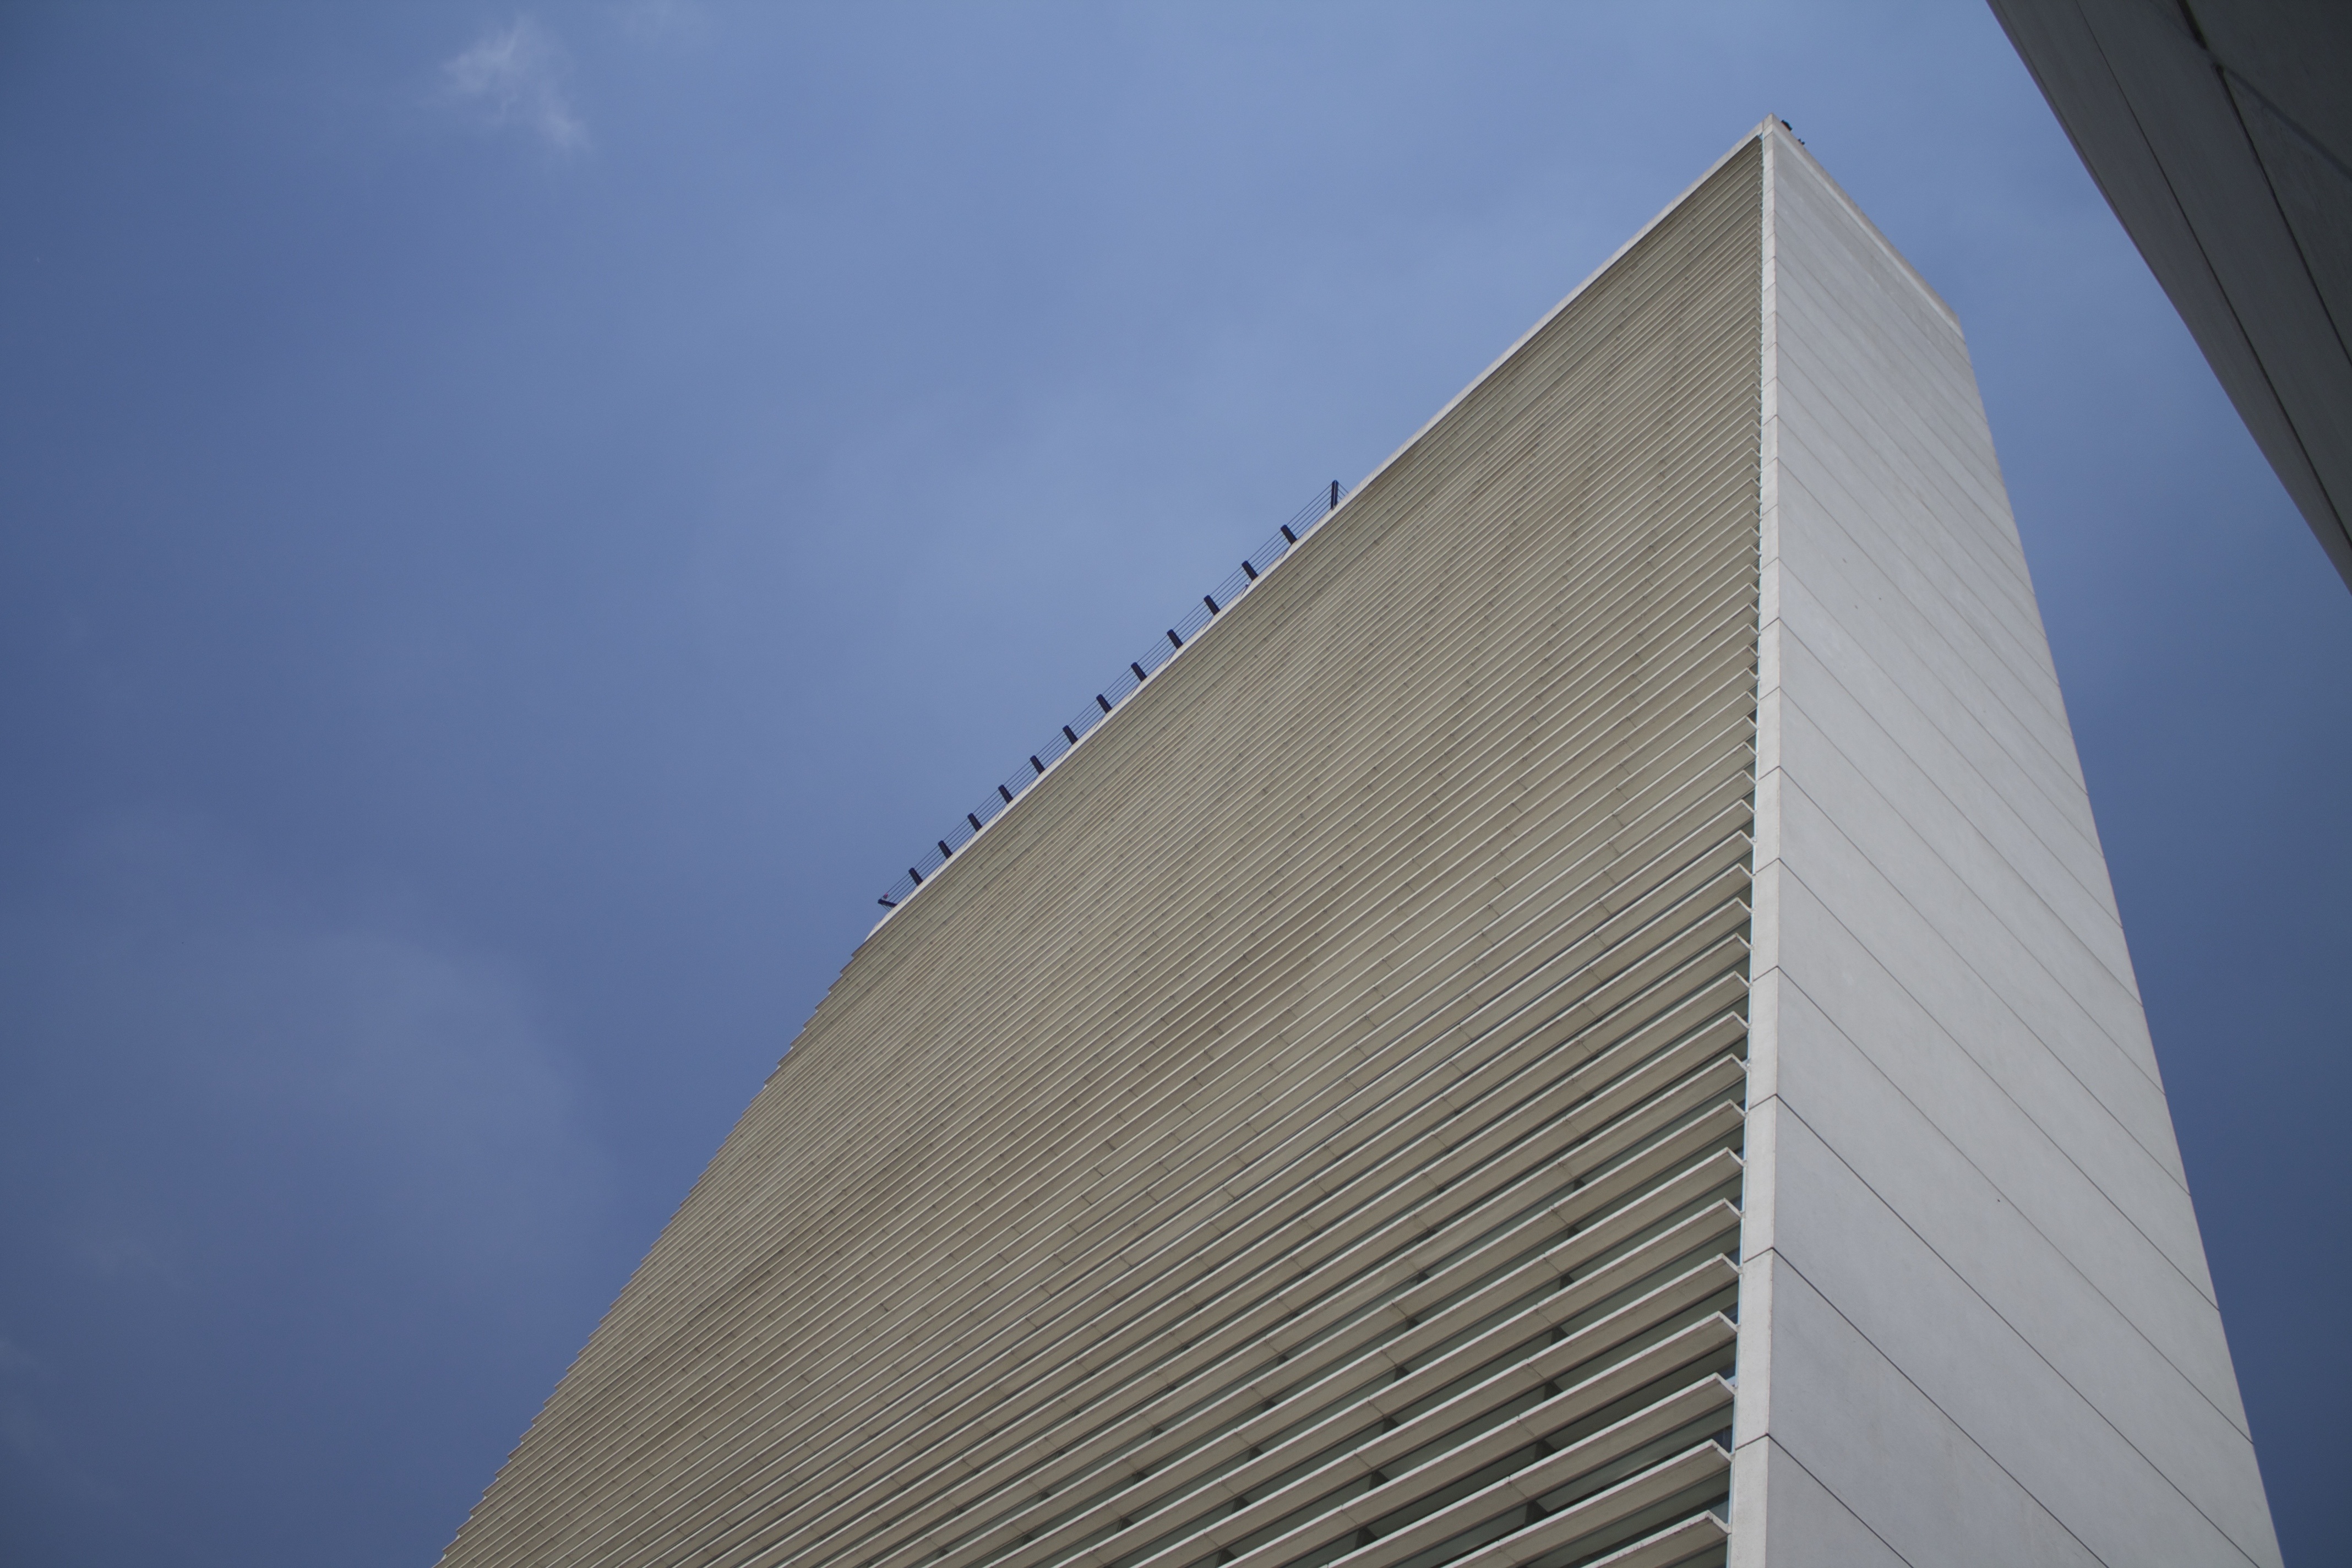
architecture, sky, skyscraper, line, tower, landmark, facade, blue, tower block, mexico, senate, shape, atmosphere of earth